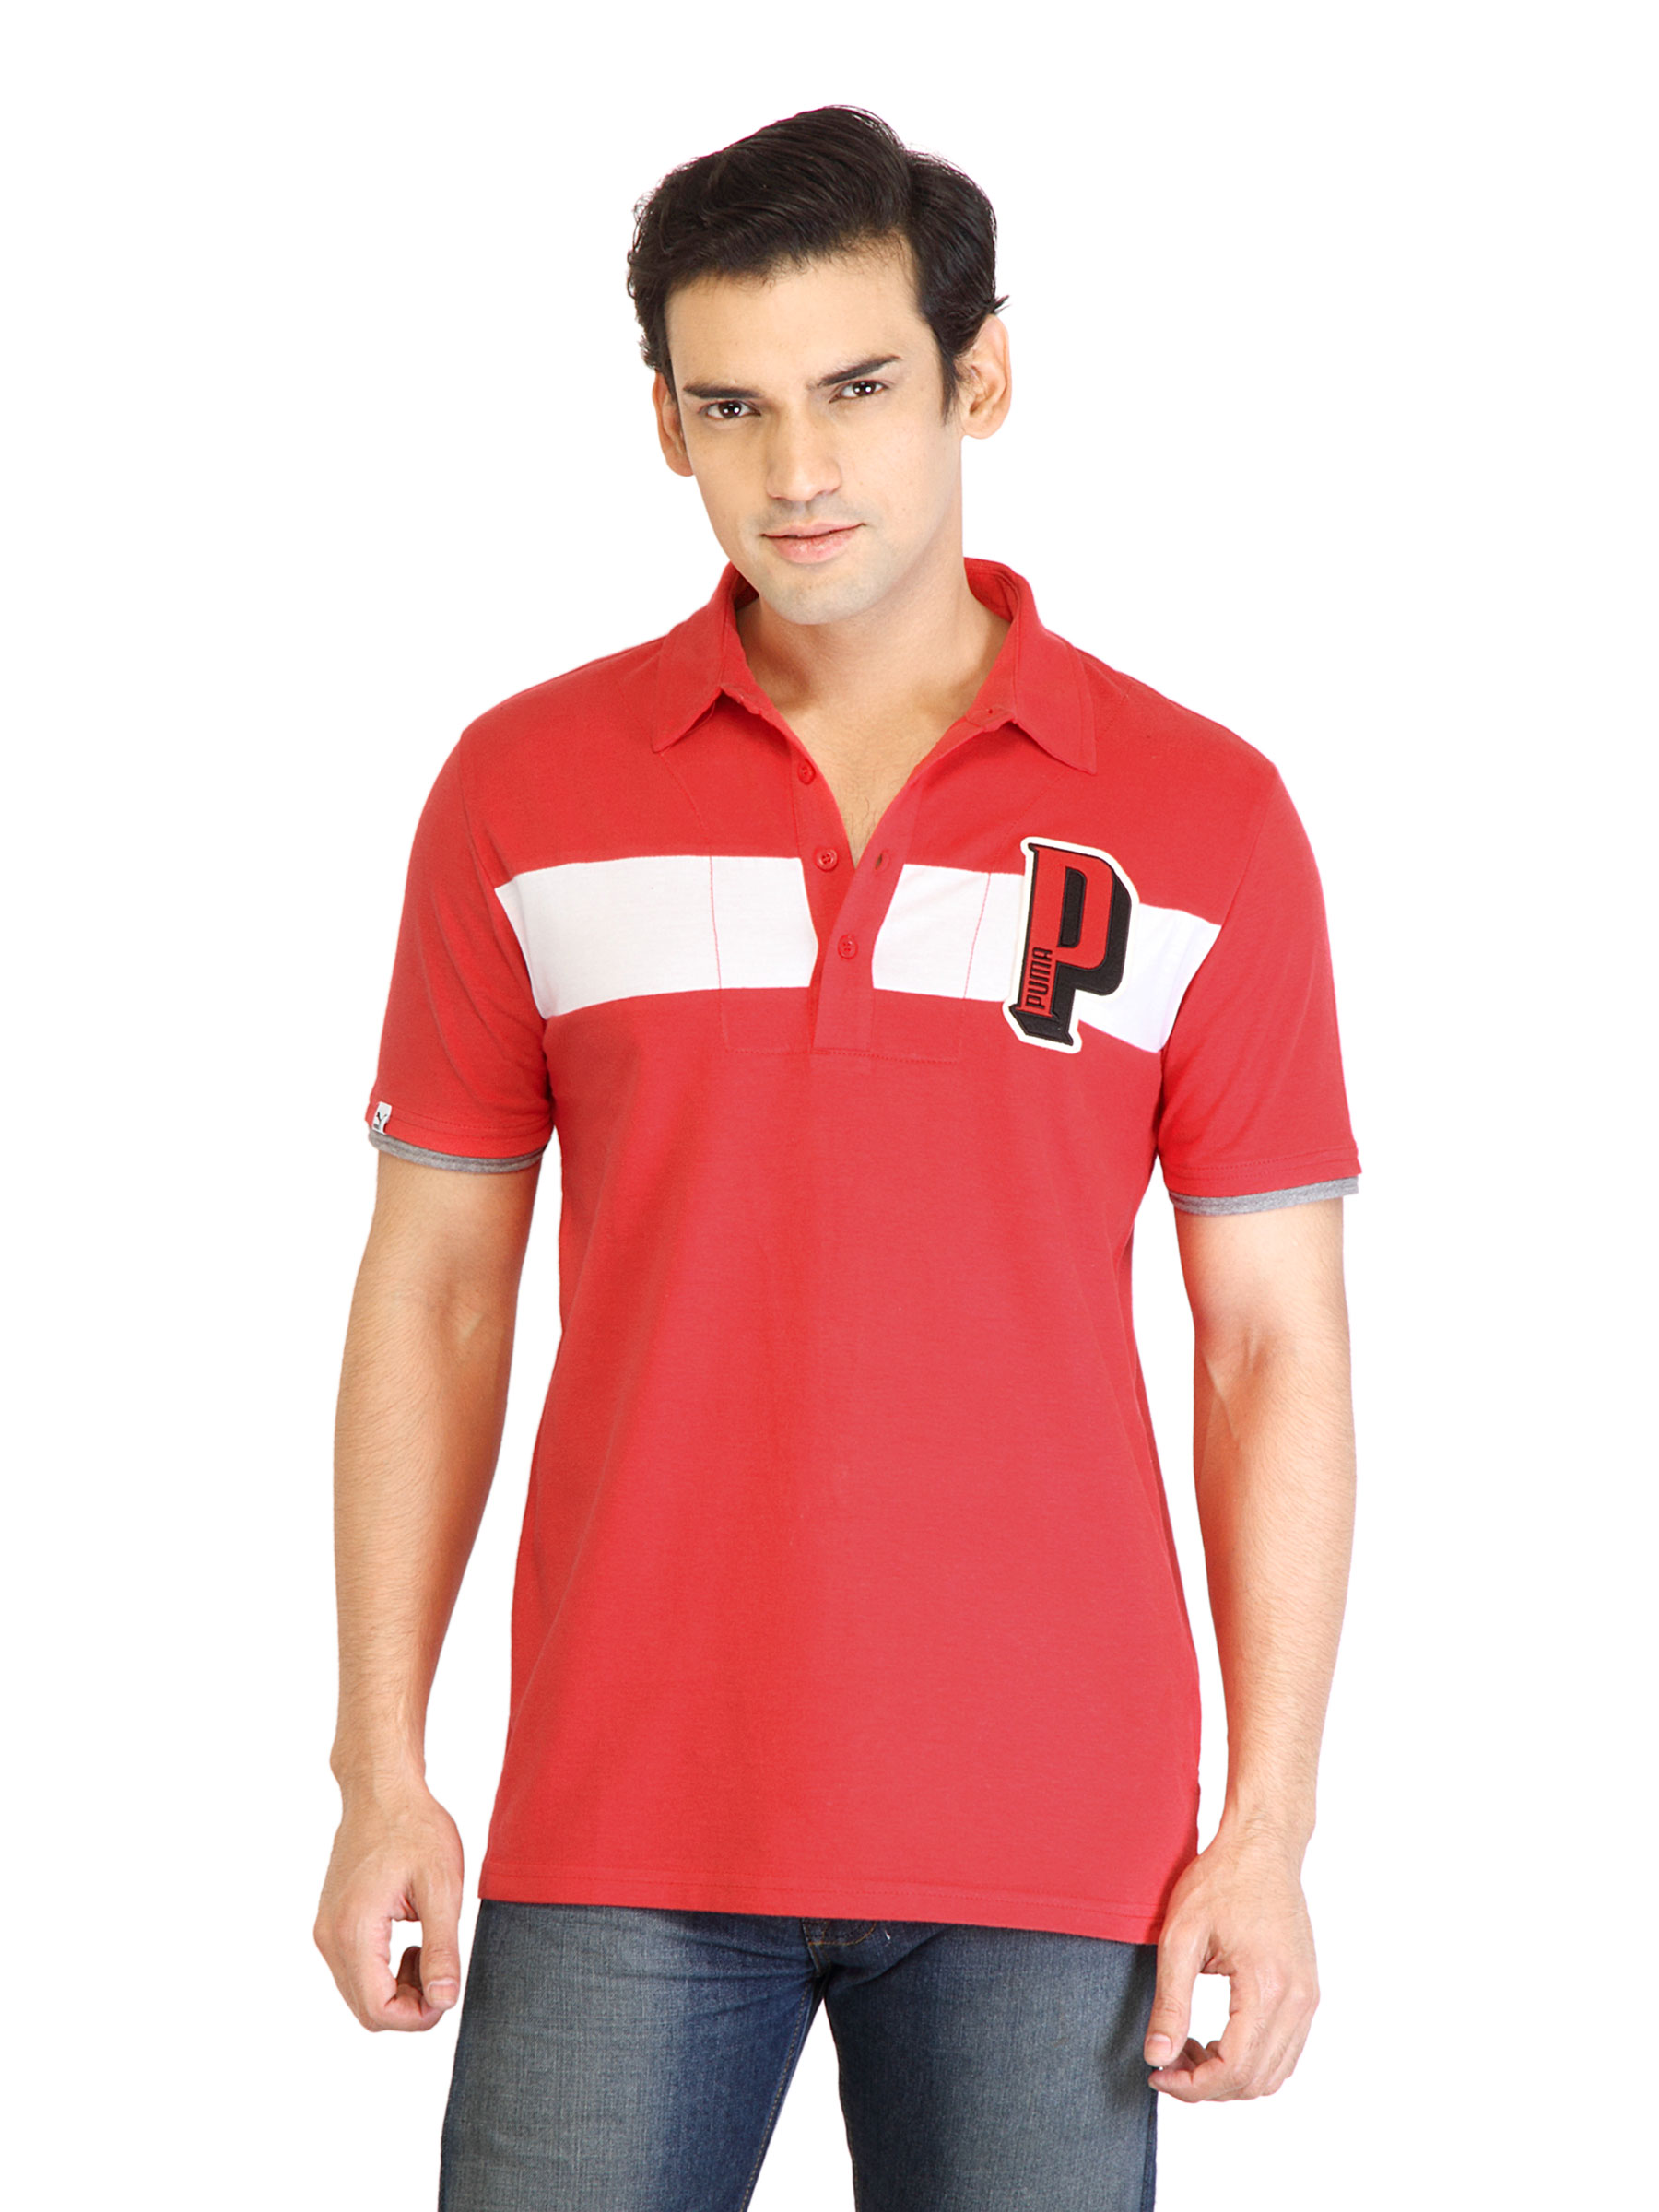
Puma Men Polo Red TShirt
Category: Apparel / Topwear / Tshirts
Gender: Men
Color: Red
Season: Fall 2011
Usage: Casual